Bolívar (state)

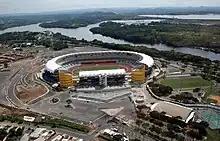
Cachamay Stadium, Ciudad Guayana

The most important football club is Club Deportivo Mineros, which plays in the First Division of Venezuela. Mineros, along with the third division club Minervén Bolívar is based in the Cachamay Stadium in Ciudad Guayana with a capacity for 41 players and 600 spectators. Its rival, Angostura F.C., based in the Ricardo Maya Stadium in Ciudad Bolivar, was promoted to the first division in 2022. Three other clubs: Caroní F.C., Estudiantes de Caroní FC (the oldest club in Venezuela), and Minasoro FC from El Callao, all play in the third division.